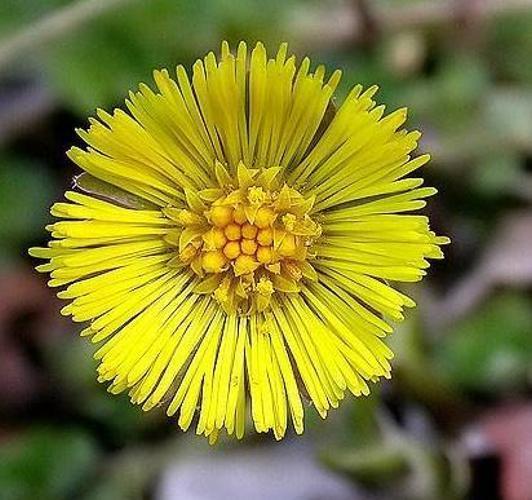
Label: colt's foot